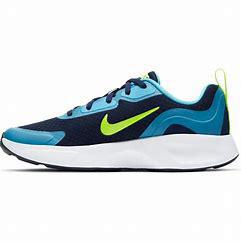
Brand: Nike
Model: Wearallday